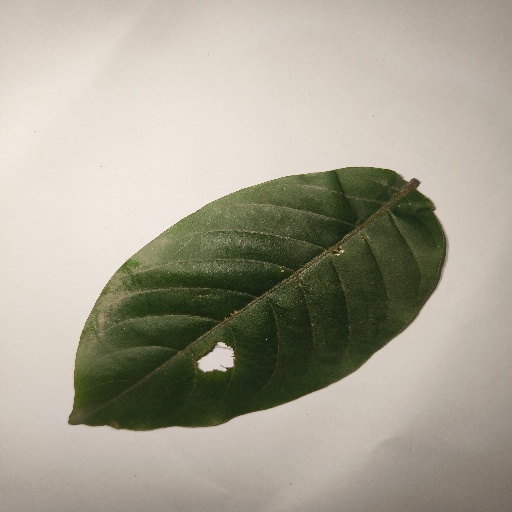
Species: HariTaki
Leaf condition: Shot Hole